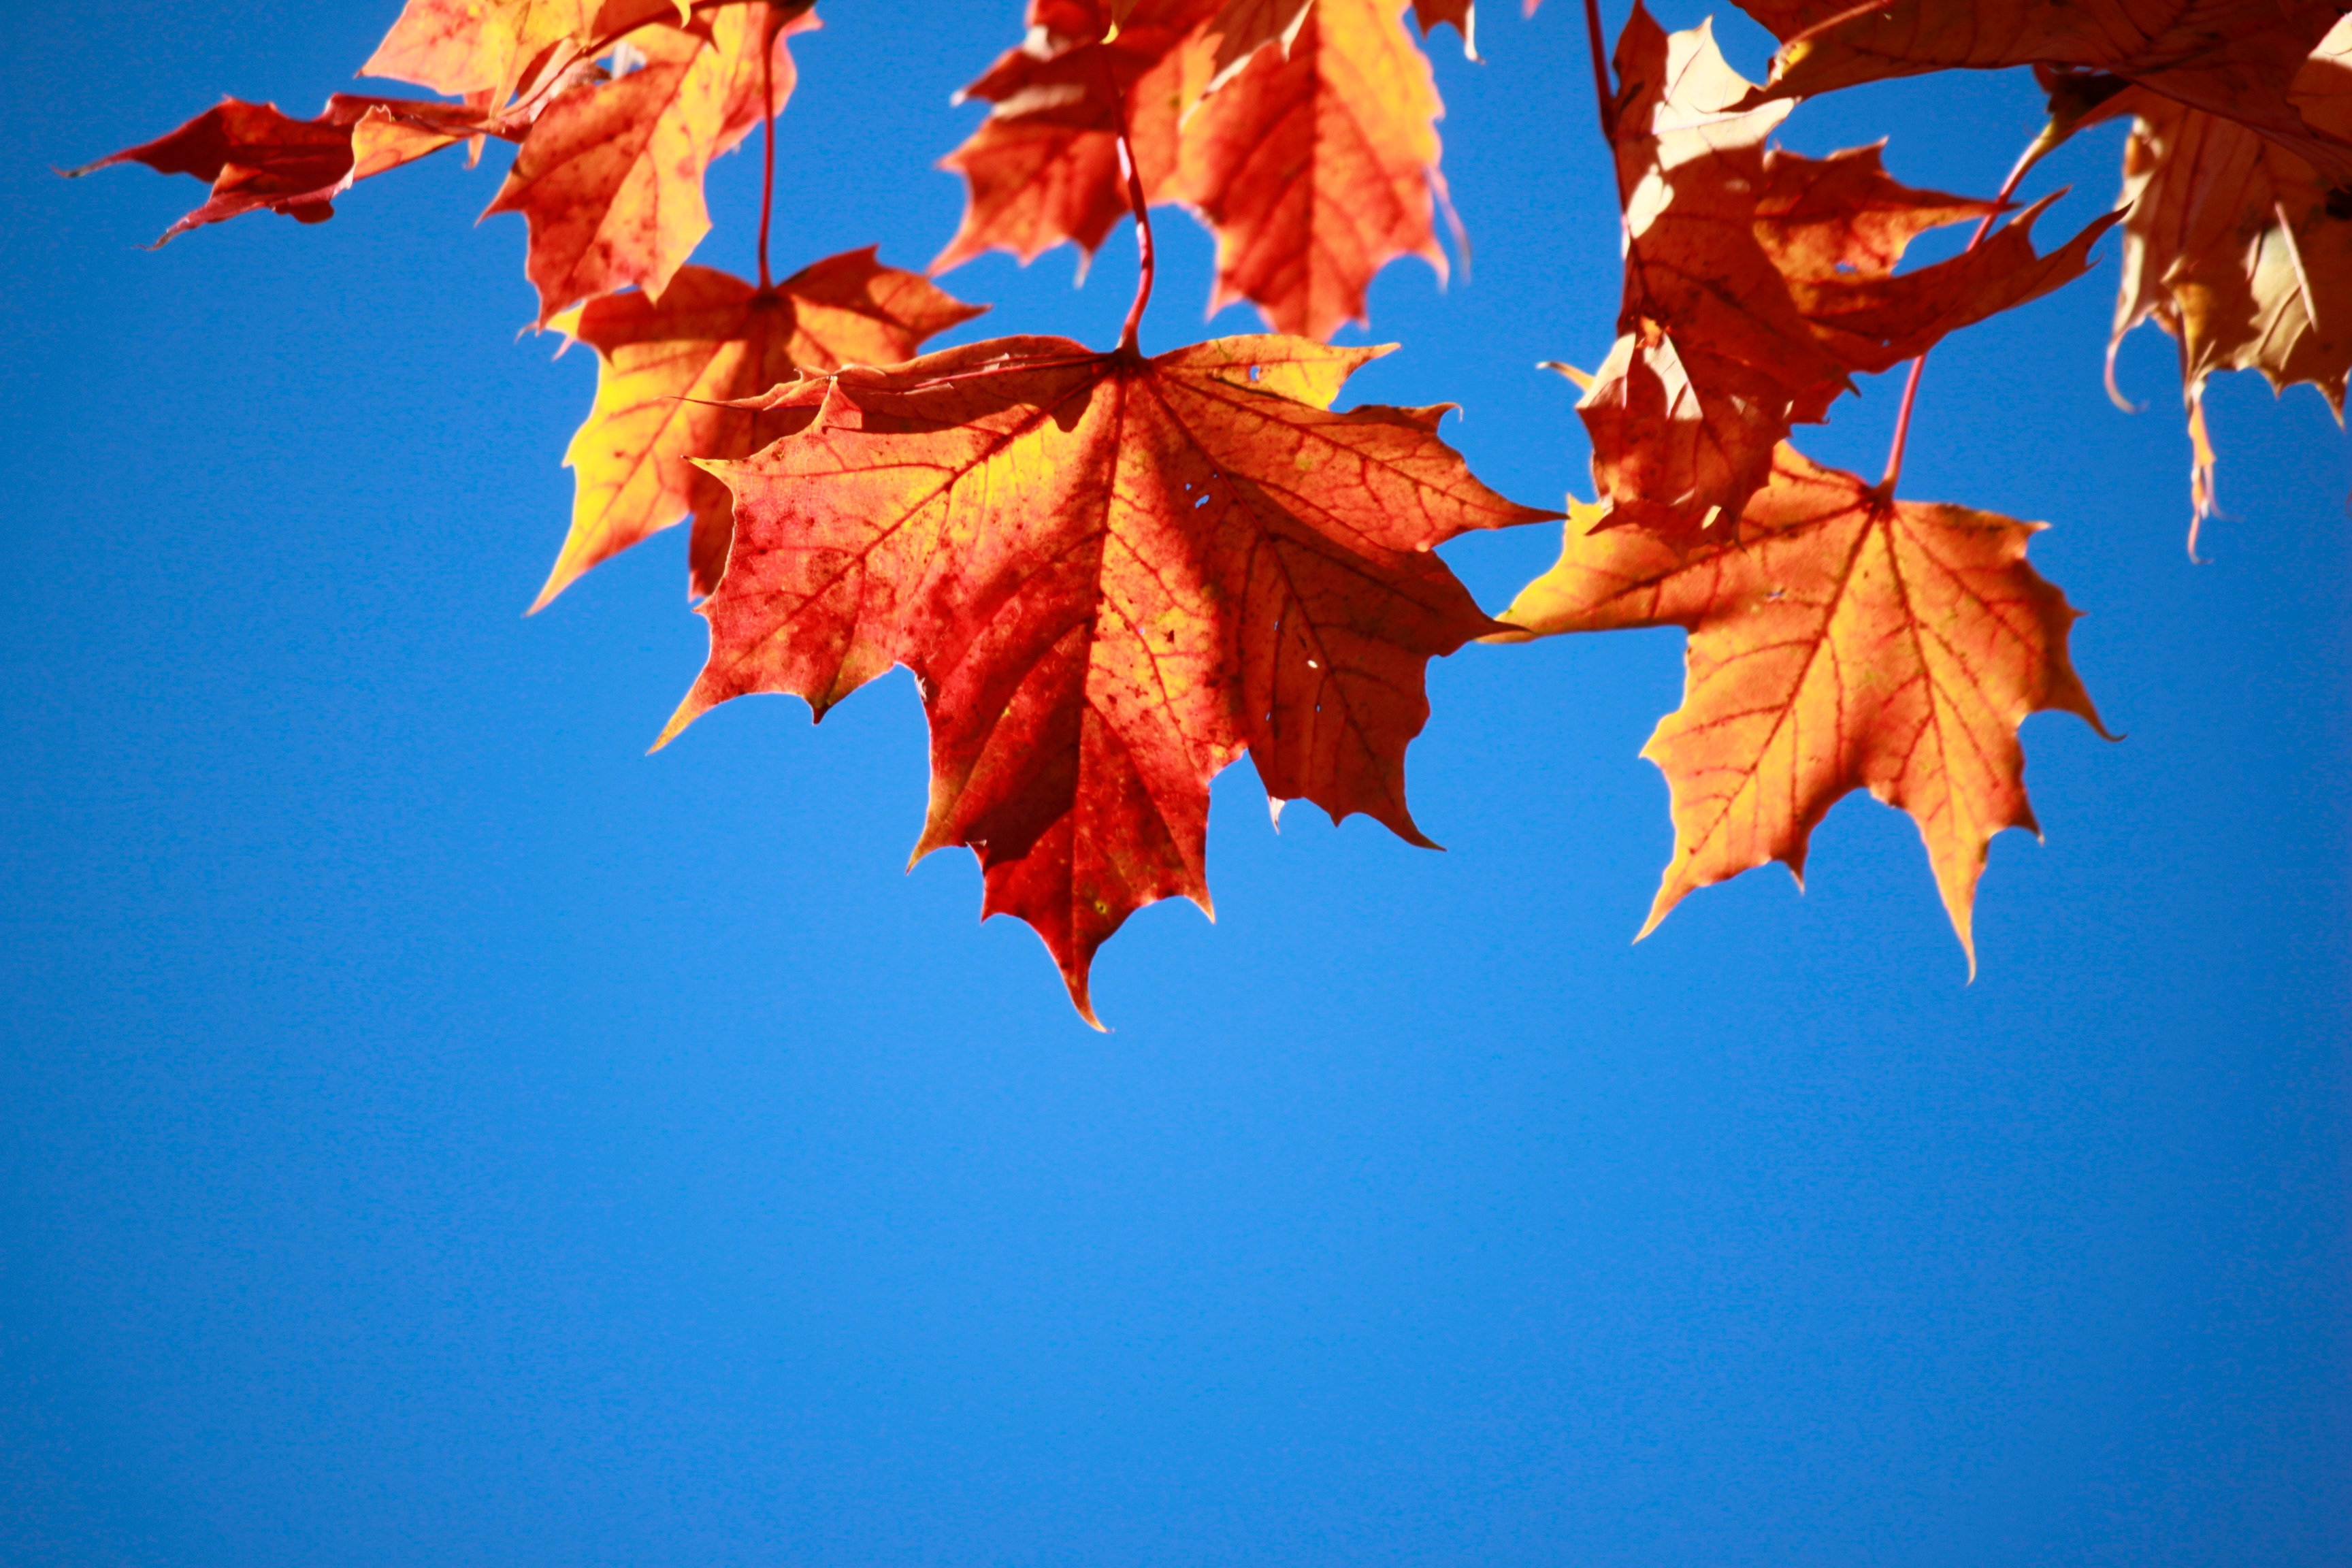
tree, branch, plant, leaf, flower, petal, red, autumn, season, maple tree, maple leaf, flowering plant, woody plant, land plant